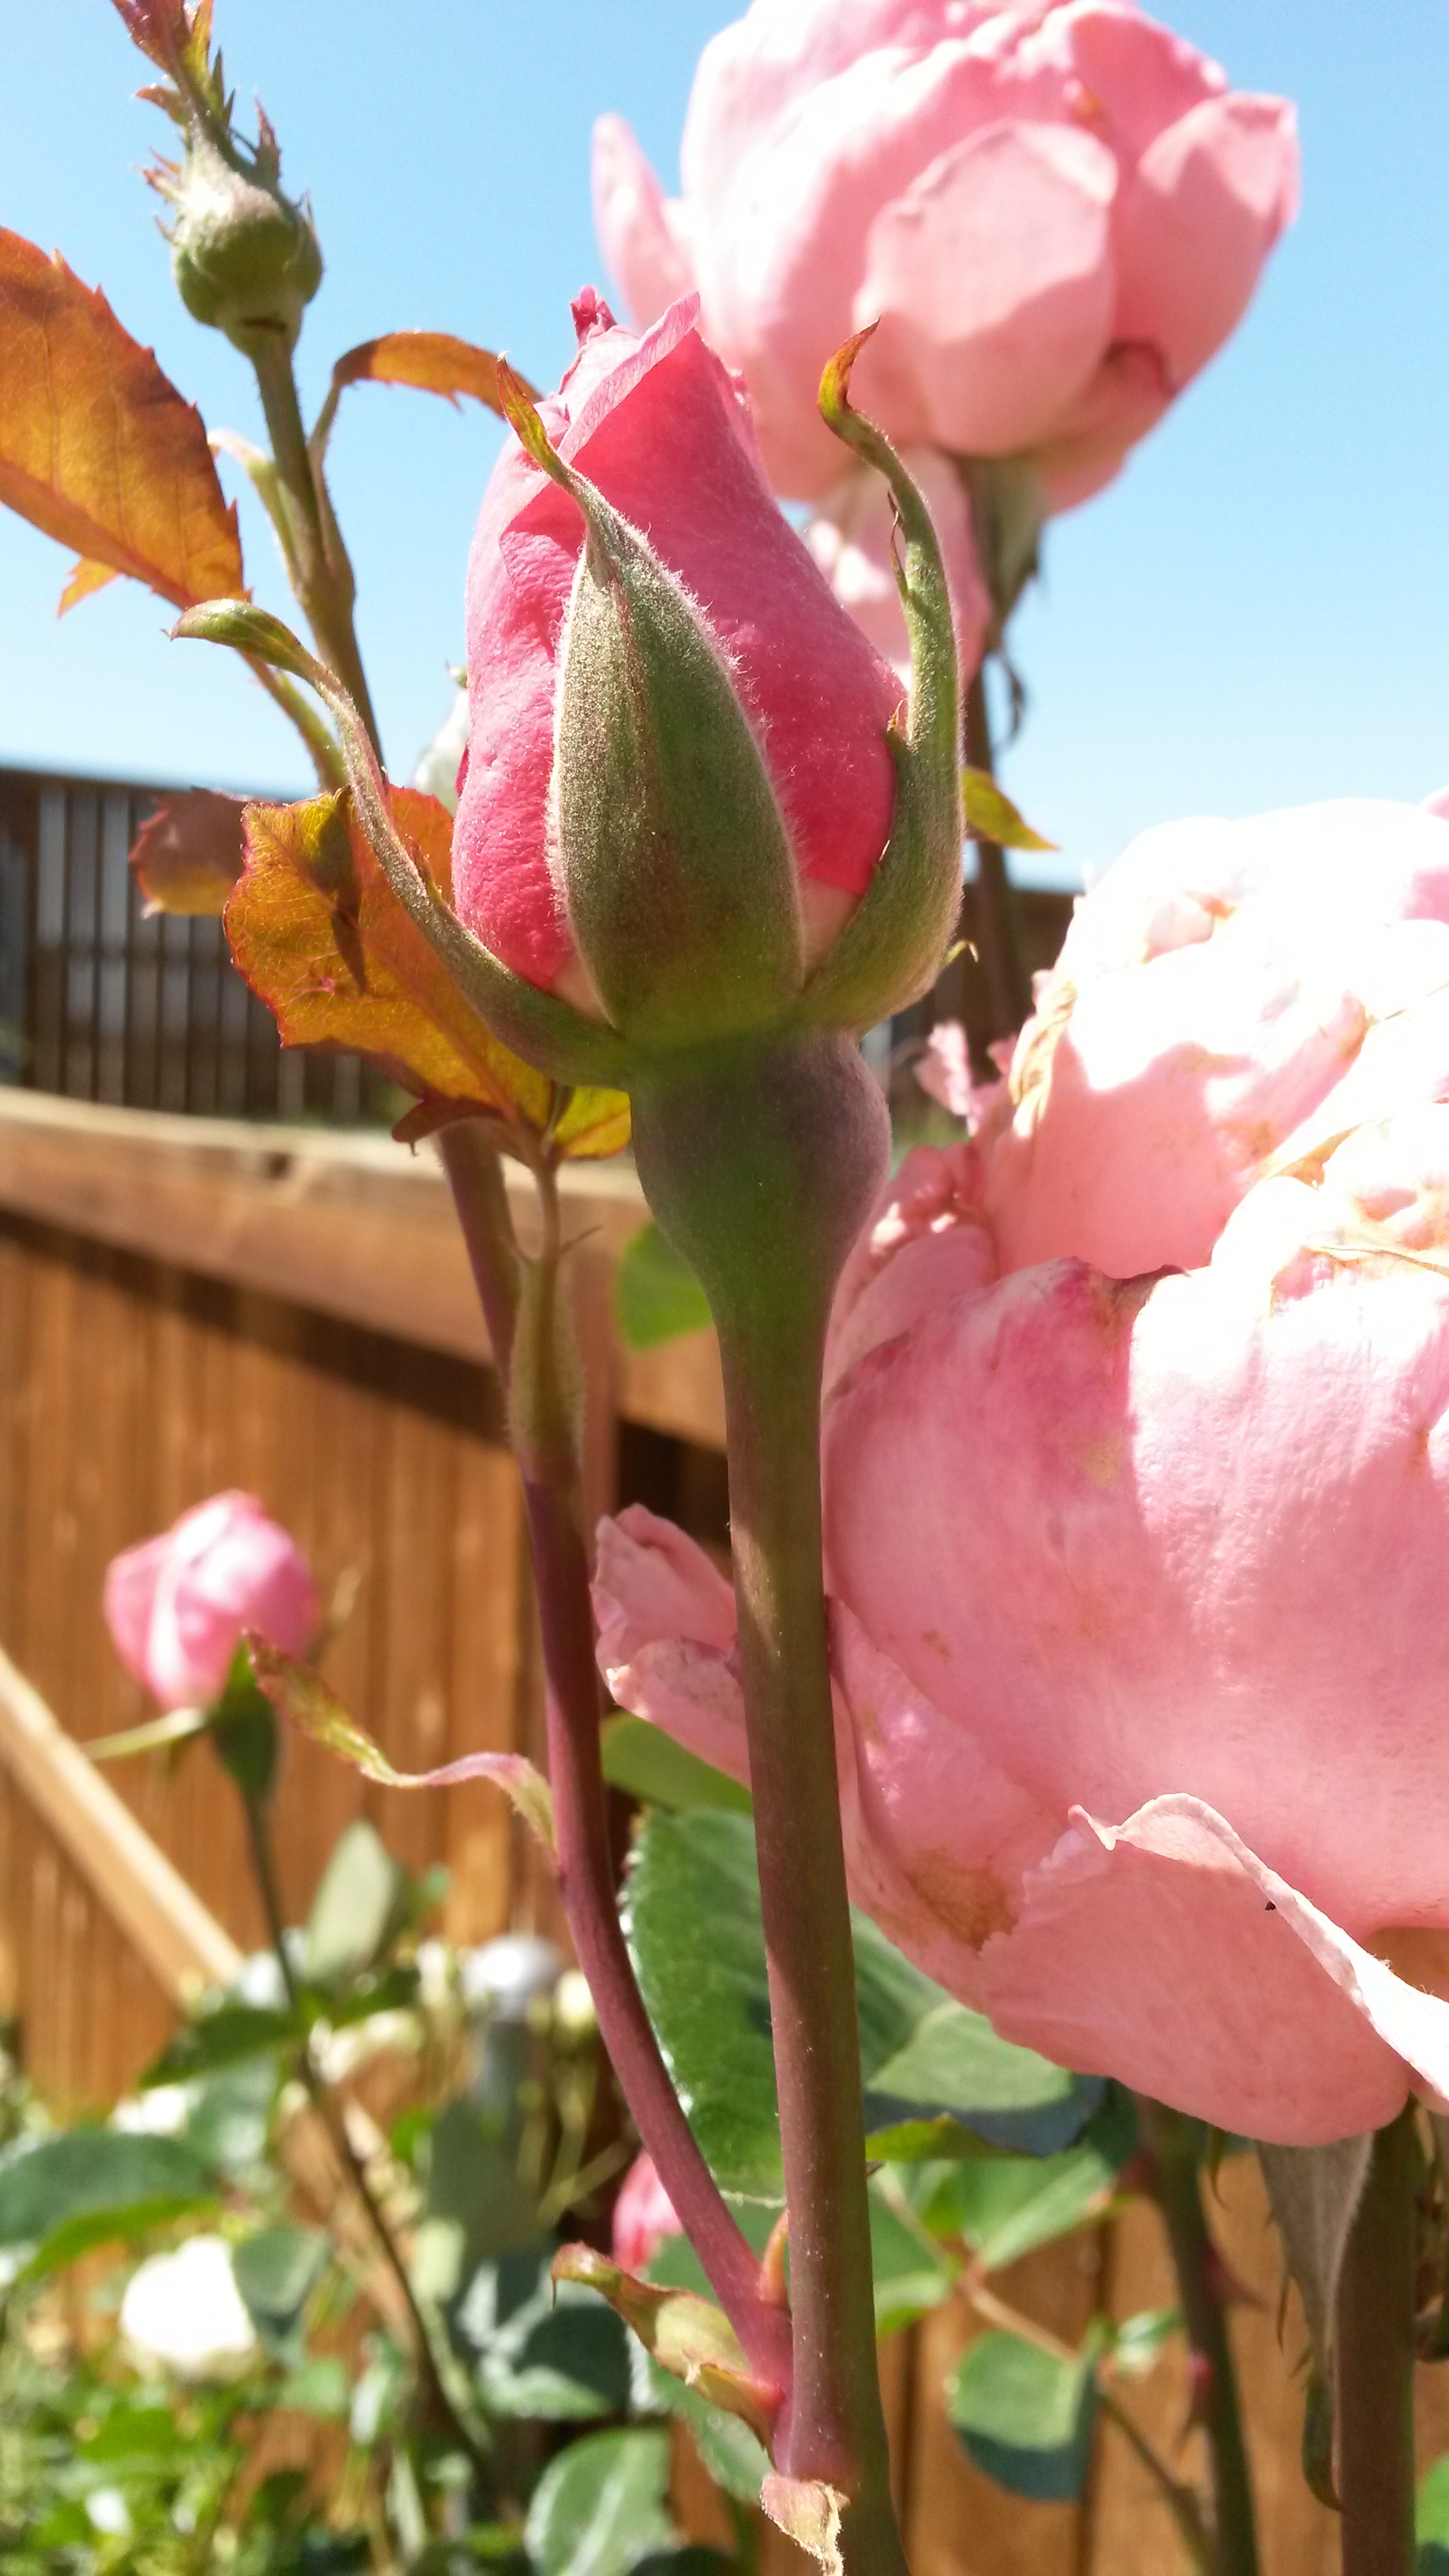
nature, blossom, plant, flower, petal, rose, spring, green, botany, garden, pink, flora, bud, floristry, pink roses, flowering plant, land plant